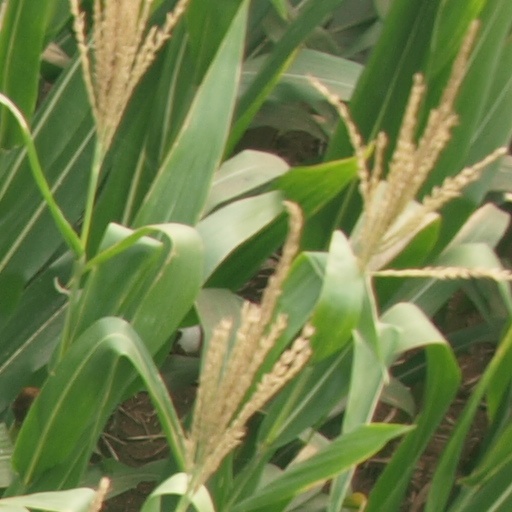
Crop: maize; corn